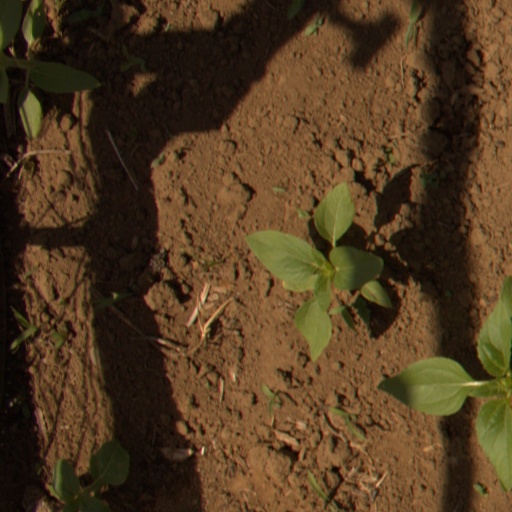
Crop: Jerusalem artichoke